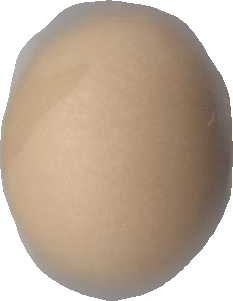
Variety: Grobogan